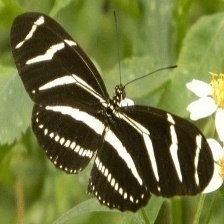
Species: ZEBRA LONG WING